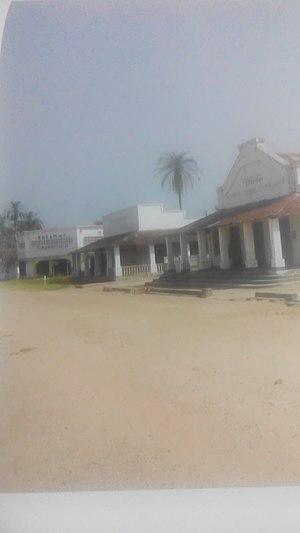
Bureau administratif dans le territoire d'Aketi au Bas-Uele. Bureaux et quelques maisons dans le centre des affaires du territoire d'Aketi
Aketi, est une localité chef-lieu du territoire éponyme de la province du Bas-Uele en république démocratique du Congo.
Le territoire d'Aketi est une entité déconcentrée de la province du Bas-Uele en République démocratique du Congo.